Ron Jeremy

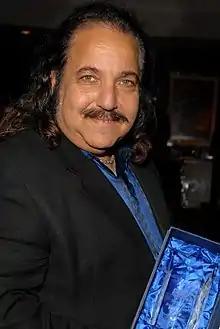
Jeremy in 2009

Ronald Jeremy Hyatt (born March 12, 1953) is an American former pornographic actor and actor.